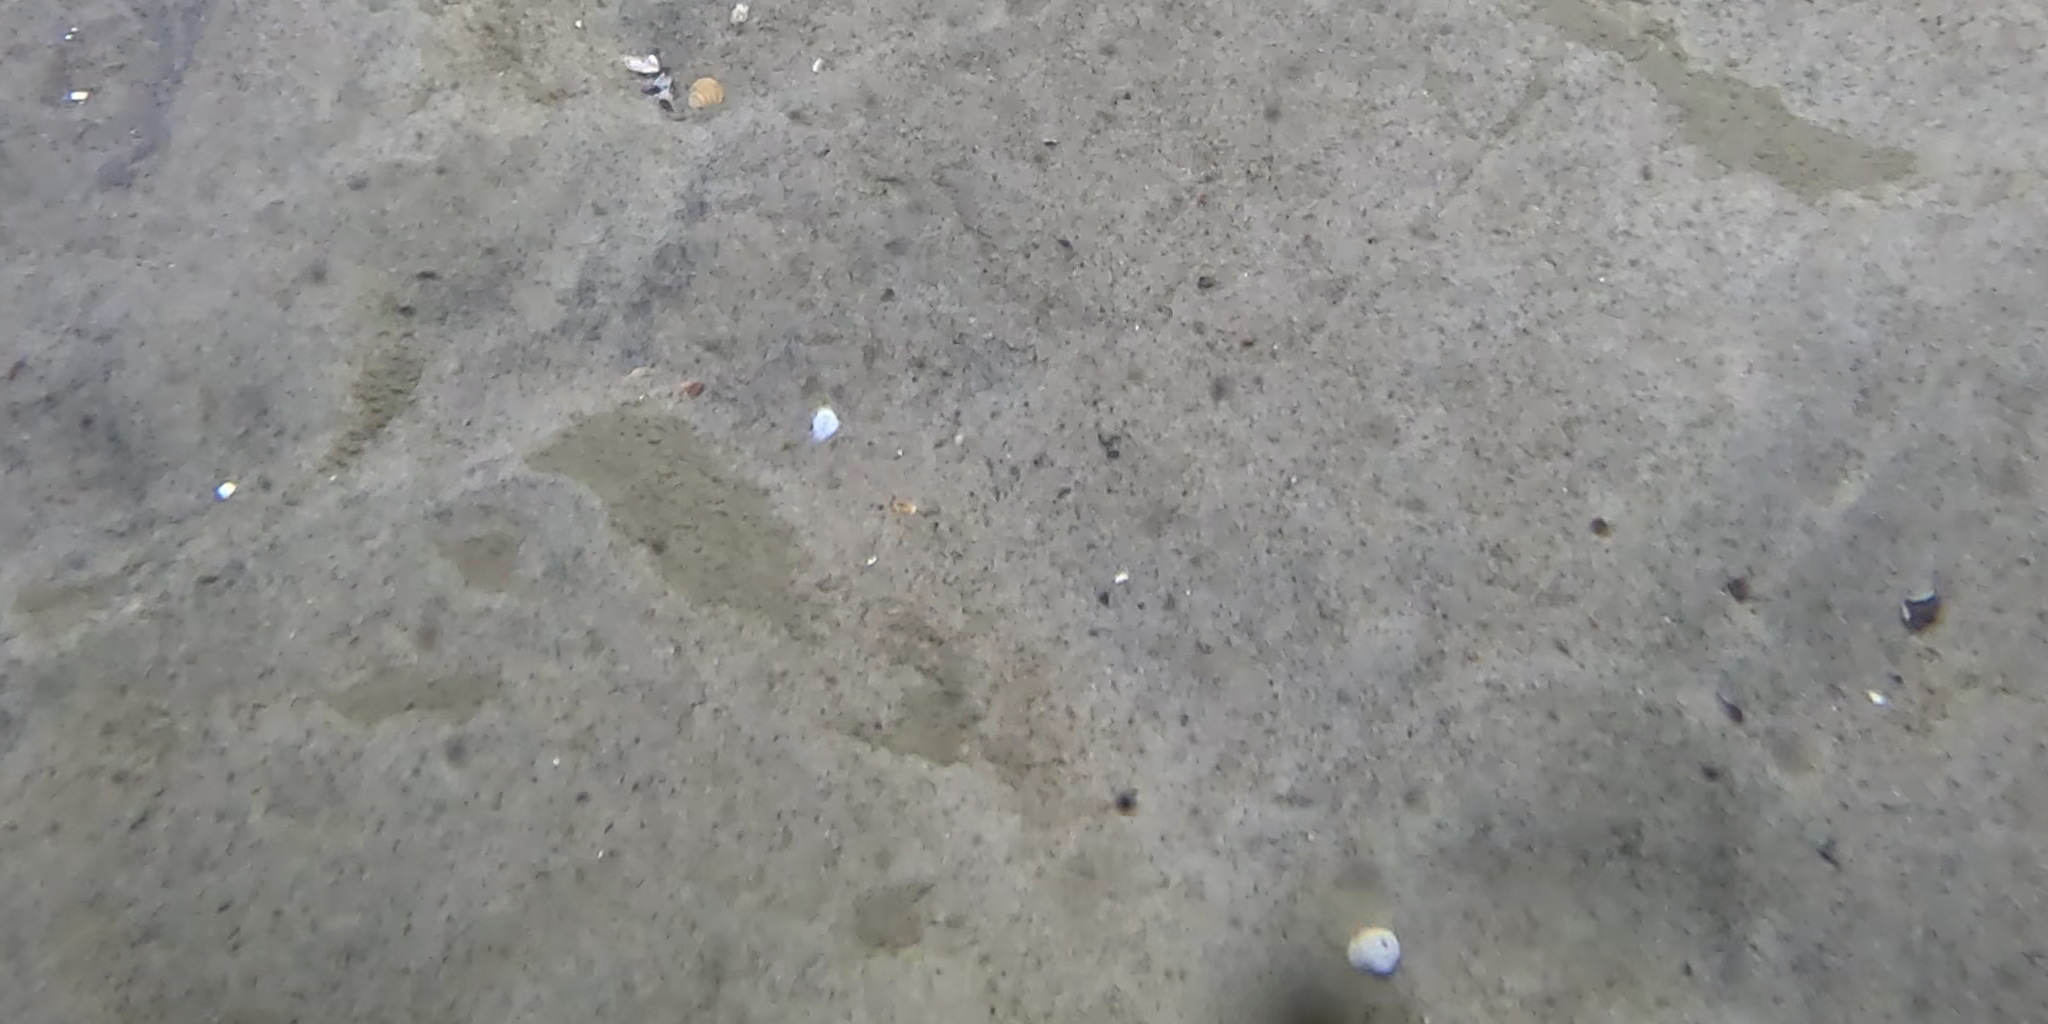
Seabed habitat: sand